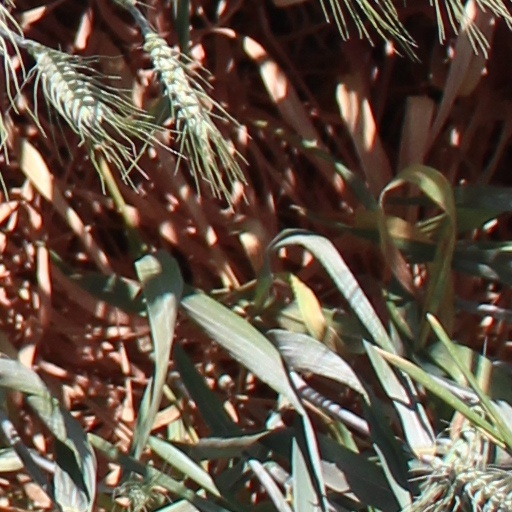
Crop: wheat